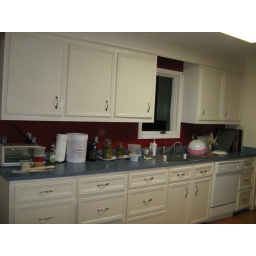
This is after we got rid of all the farking wall paper and got the walls in the kitchen and breakfast nook painted.